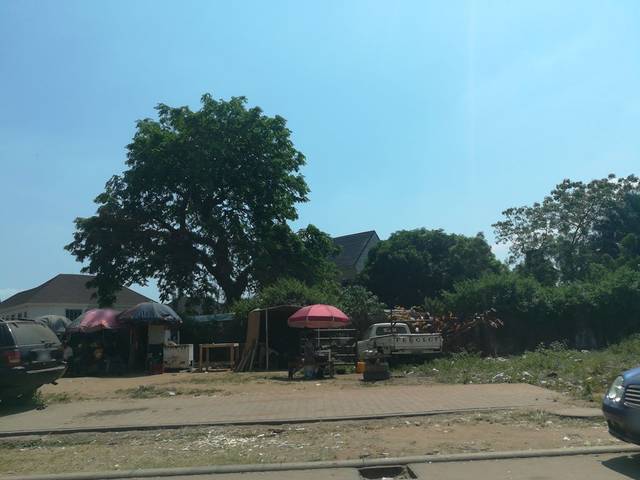
Region: Nigeria
Coordinates: 9.064, 7.419